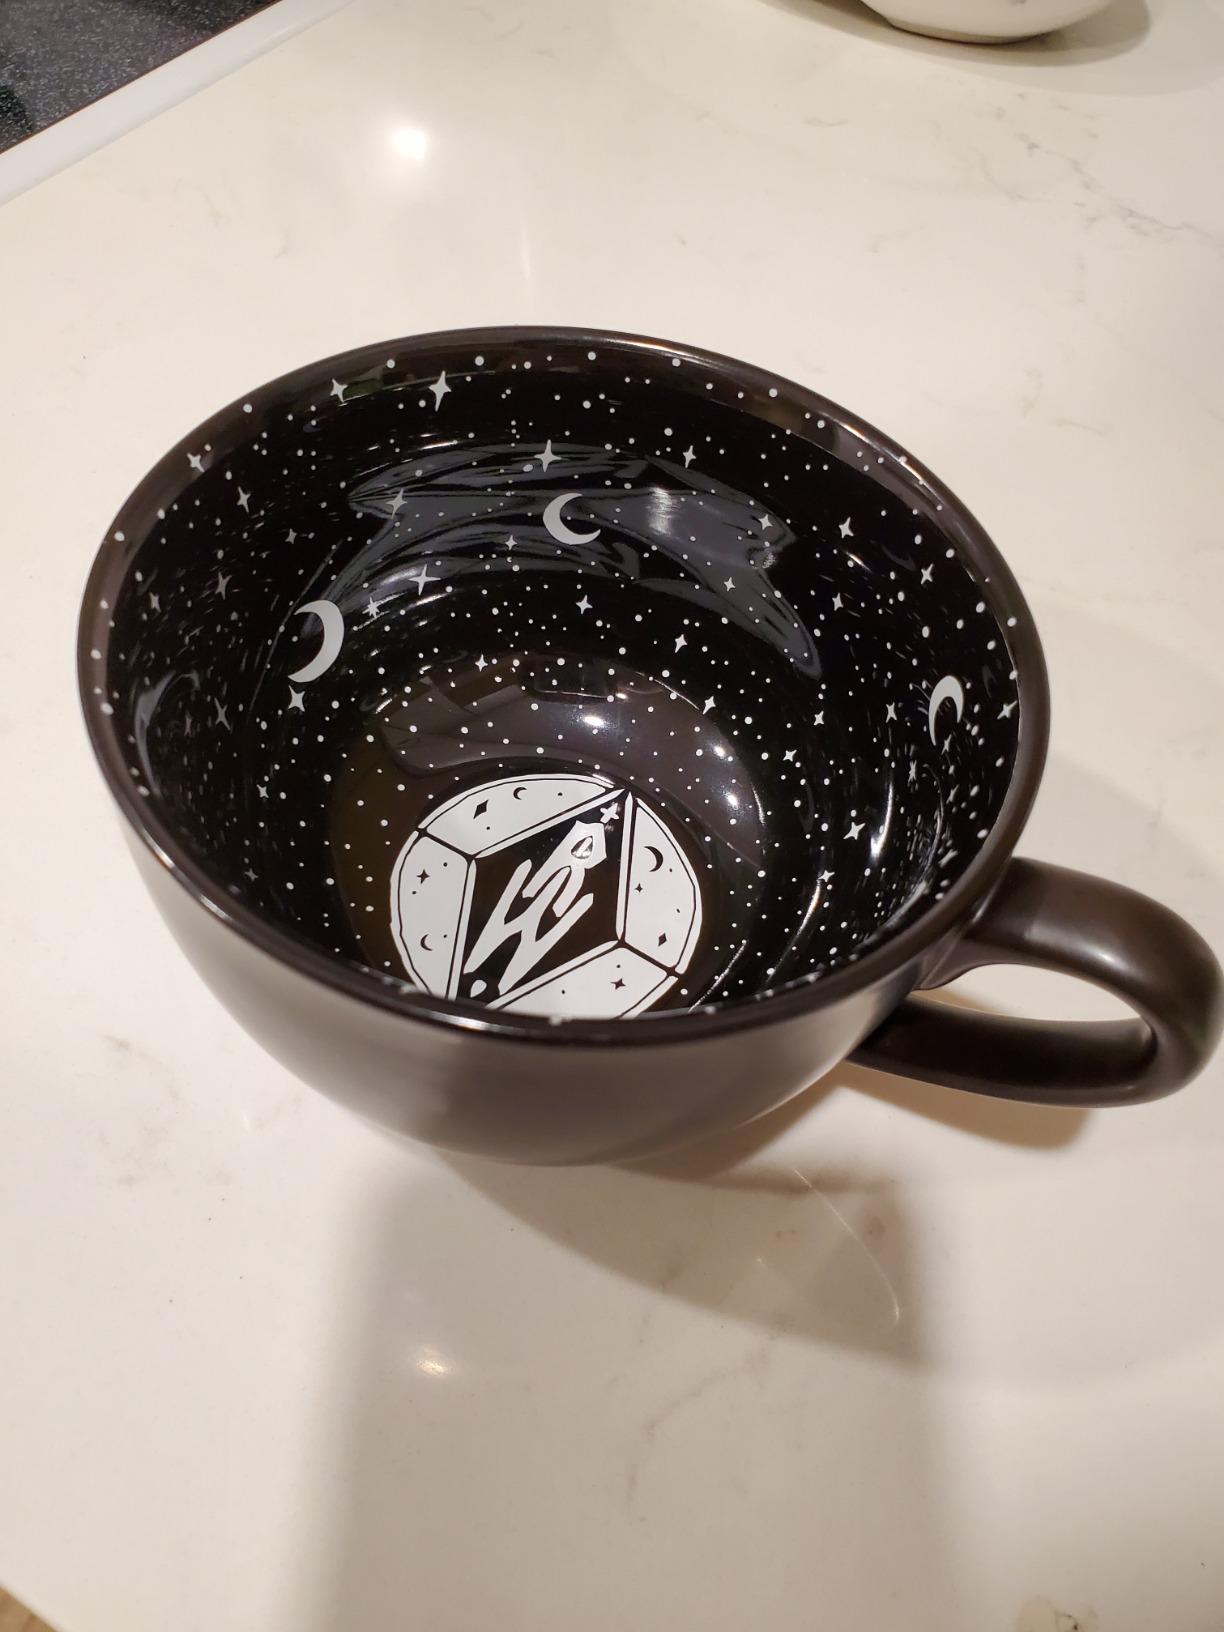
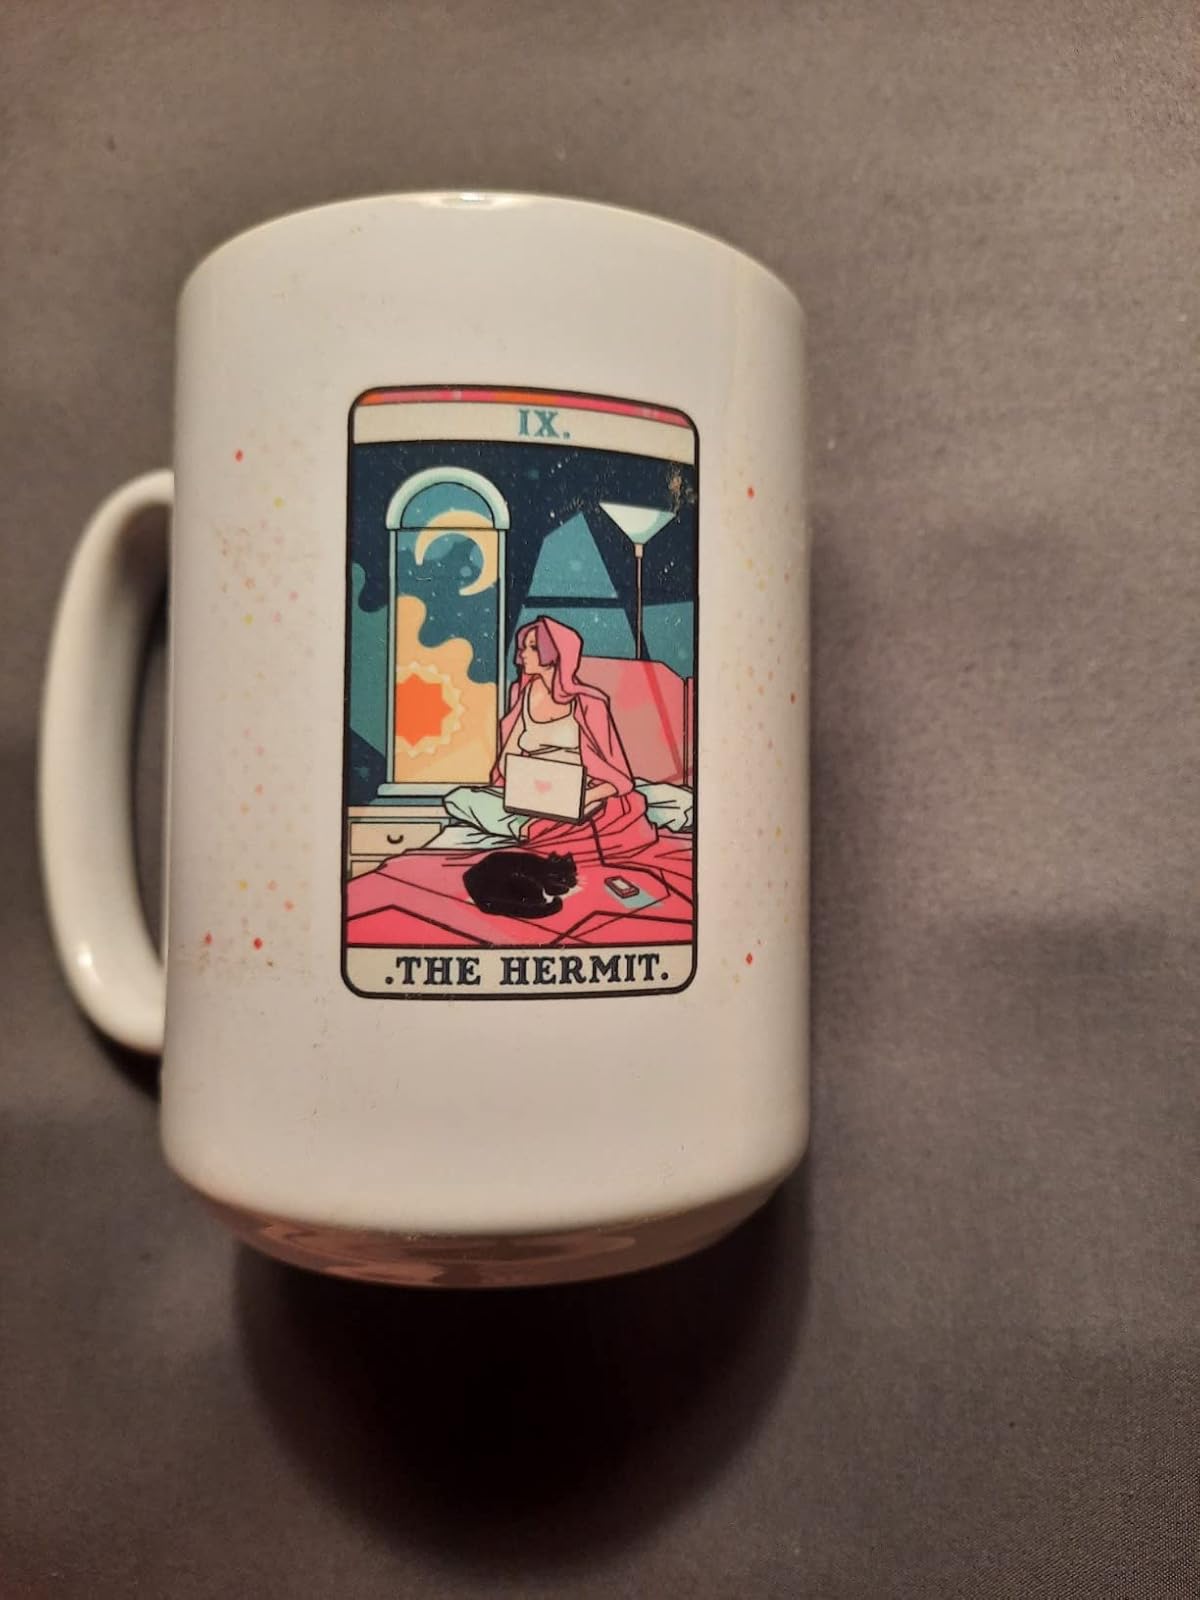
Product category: items_mug
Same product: no